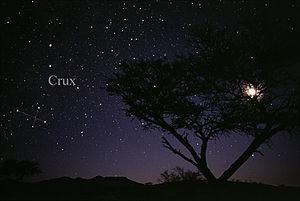
La Croix du Sud est une petite constellation de l'hémisphère sud, la plus petite de toutes les constellations, qui contient notamment un amas d'étoiles appelé « la Boîte à bijoux ».